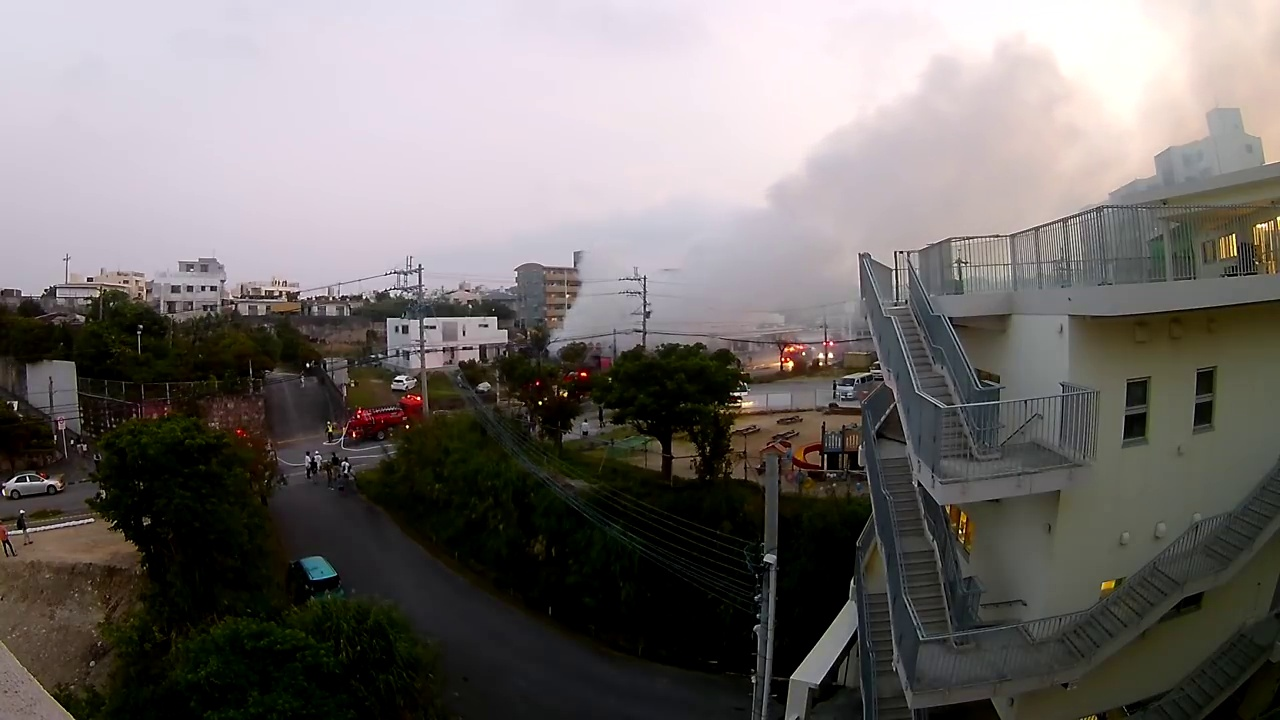
Fire: yes
Smoke: yes